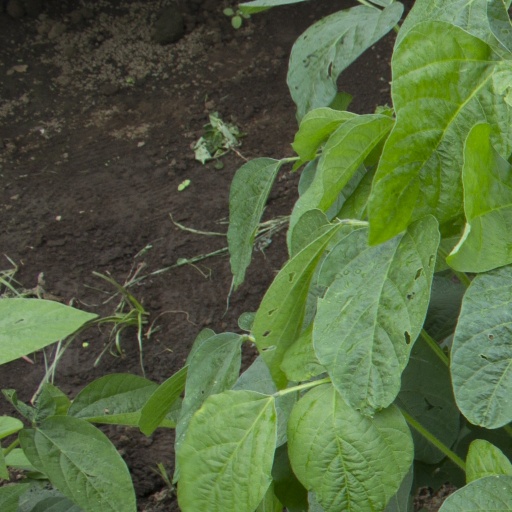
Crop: soybean